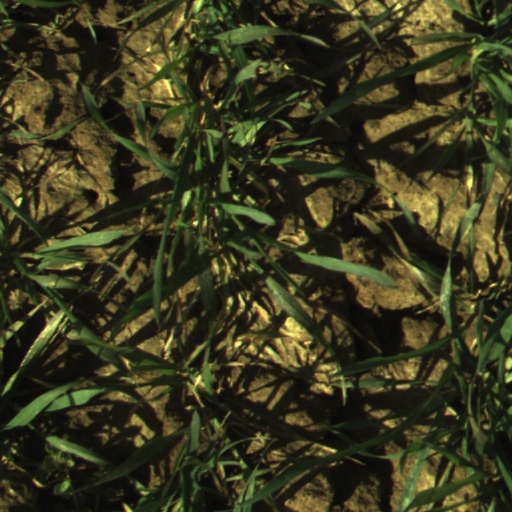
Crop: wheat